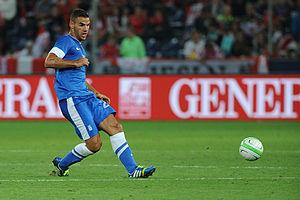
Panagiótis Tachtsídis, né le 15 février 1991 à Nauplie en Grèce, est un footballeur international grec évoluant au poste de milieu de terrain à l'US Lecce, où il est prêté par Nottingham Forest.